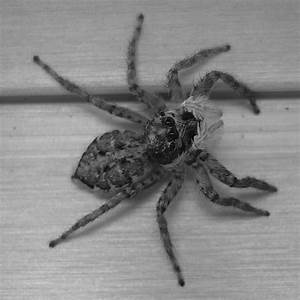
Label: spider